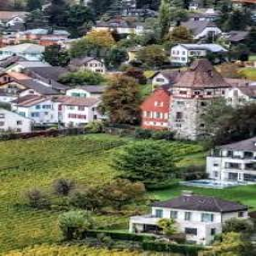
Red House